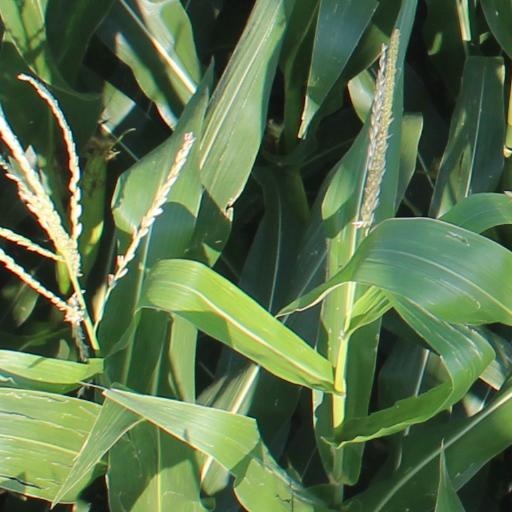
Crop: maize; corn